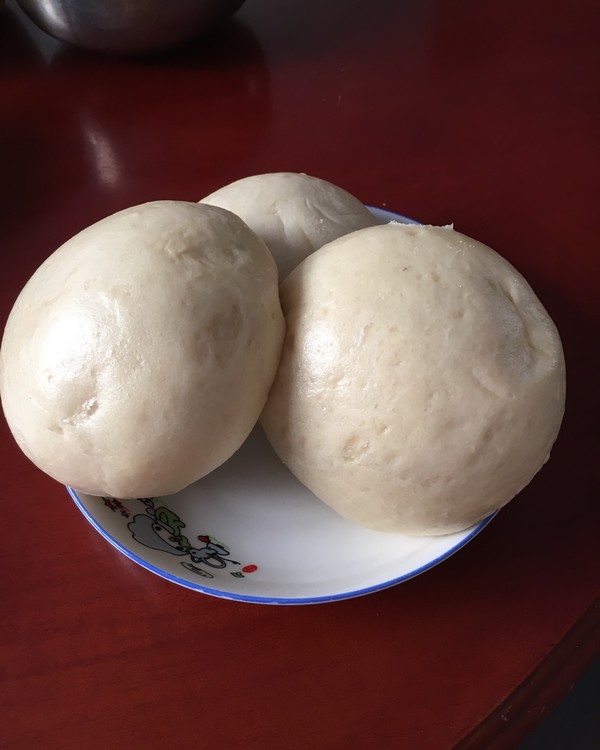
Label: trash